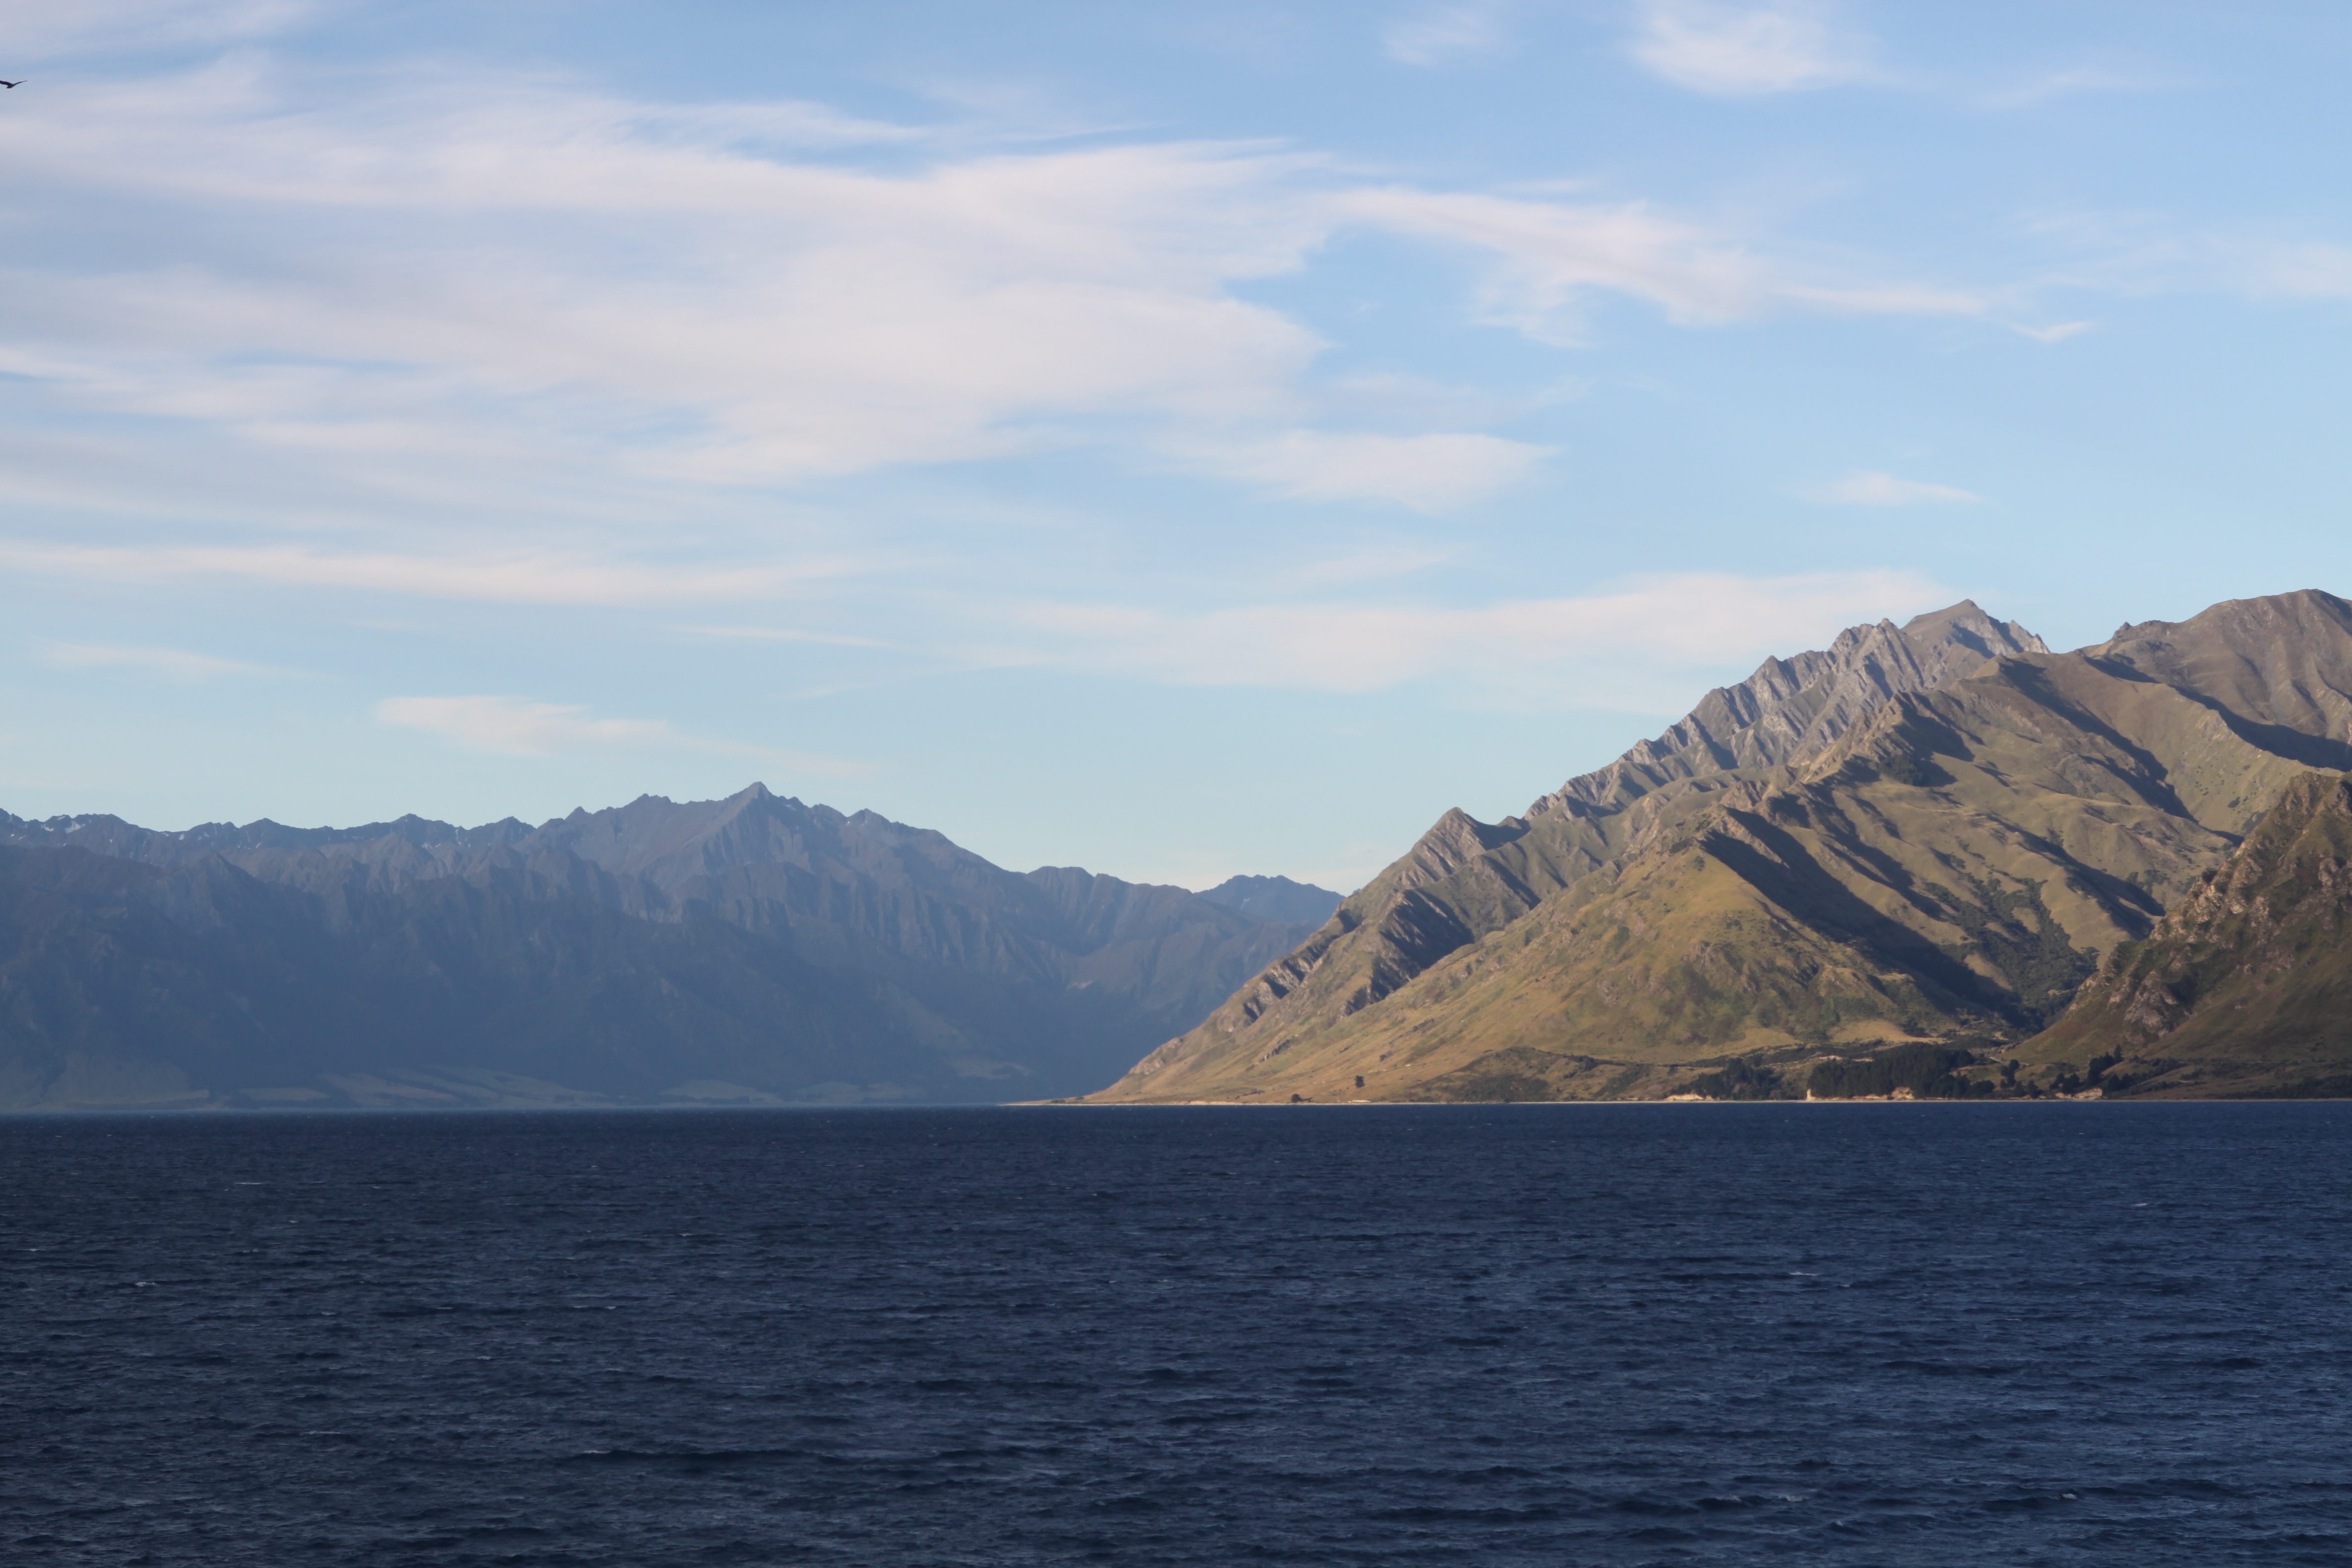
beach, landscape, sea, coast, water, nature, outdoor, ocean, horizon, mountain, shore, lake, travel, cliff, vehicle, scenic, seascape, bay, fjord, reservoir, terrain, body of water, marine, new zealand, loch, cape, landform, geographical feature